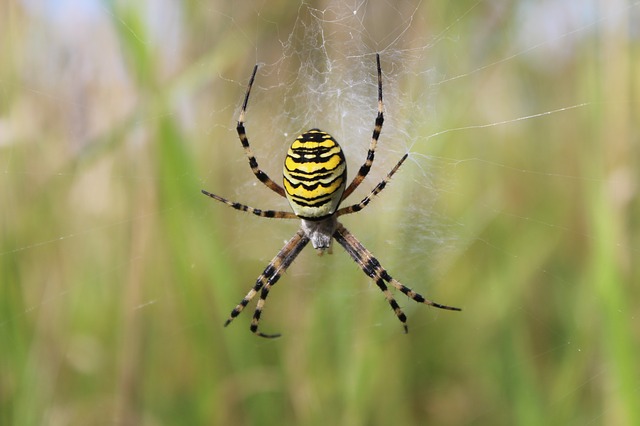
Label: ragno